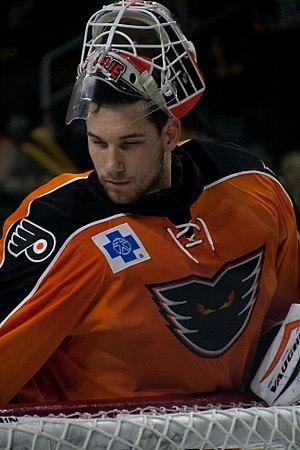
Anthony Stolarz est un joueur professionnel américain de hockey sur glace. Il évolue au poste de gardien de but.